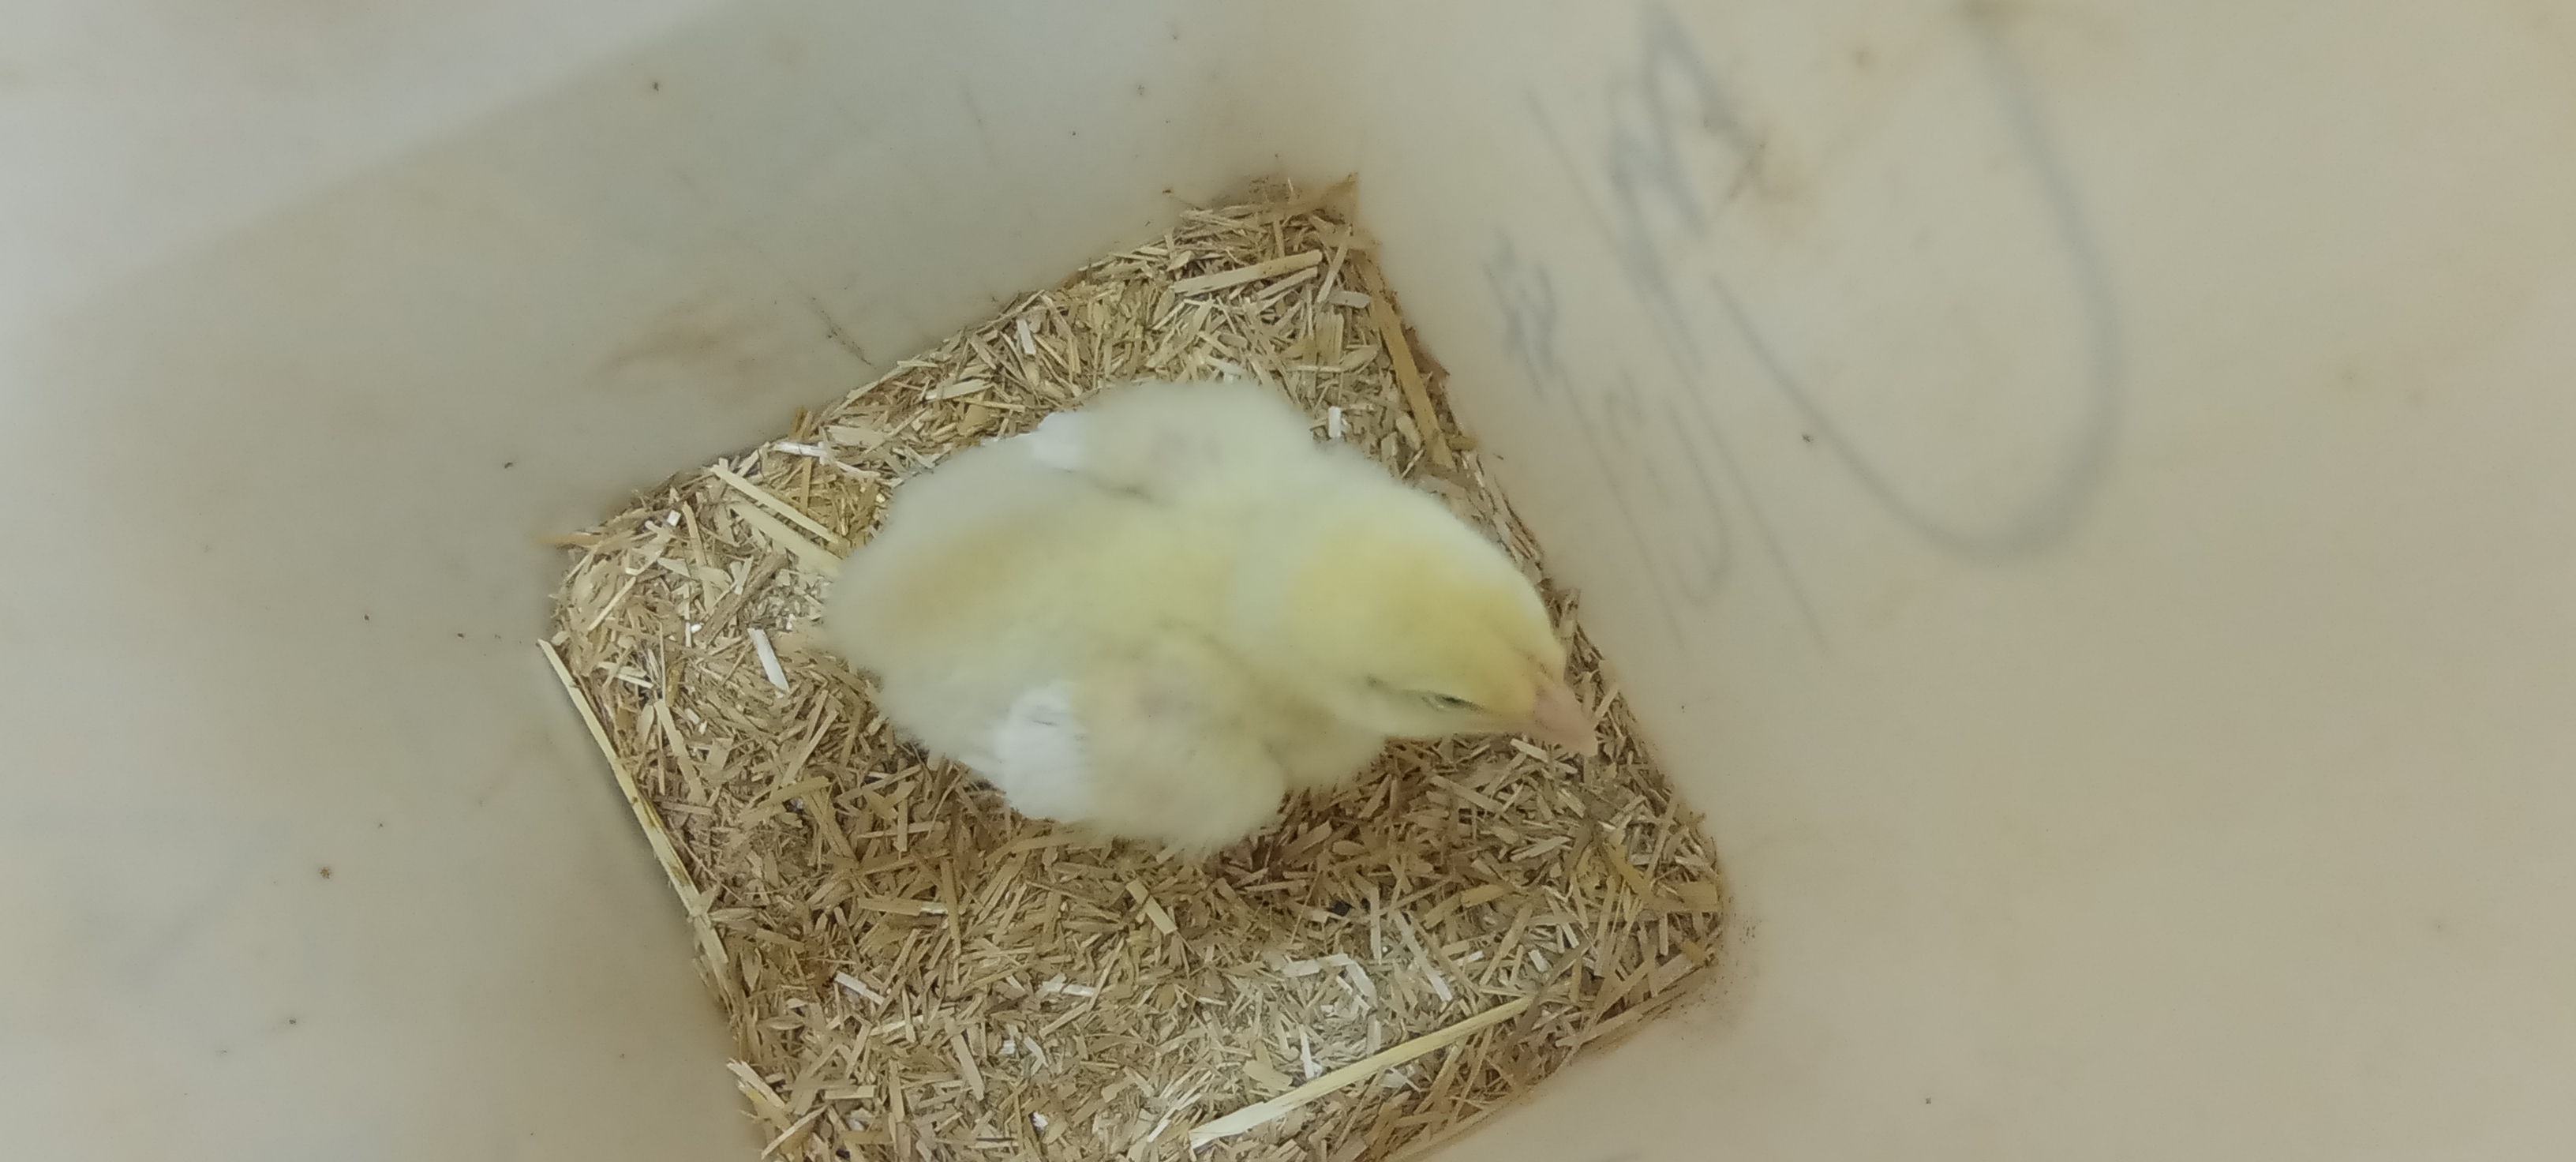
Weight: 212 g